Elisabeth Dermot Walsh

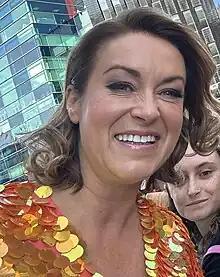
Walsh in 2023

Elisabeth Dermot Walsh (born 15 September 1974) is an English actress, known for her role as Zara Carmichael in the BBC soap opera "Doctors". In 2015, she won the award for Best Female Acting Performance at the RTS Midlands Awards for her portrayal of Zara. Since 2024, she has hosted the podcast "Chicken Soap for the Soul".